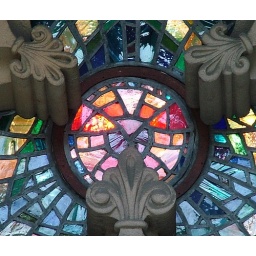
Stained glass above door in cathedral